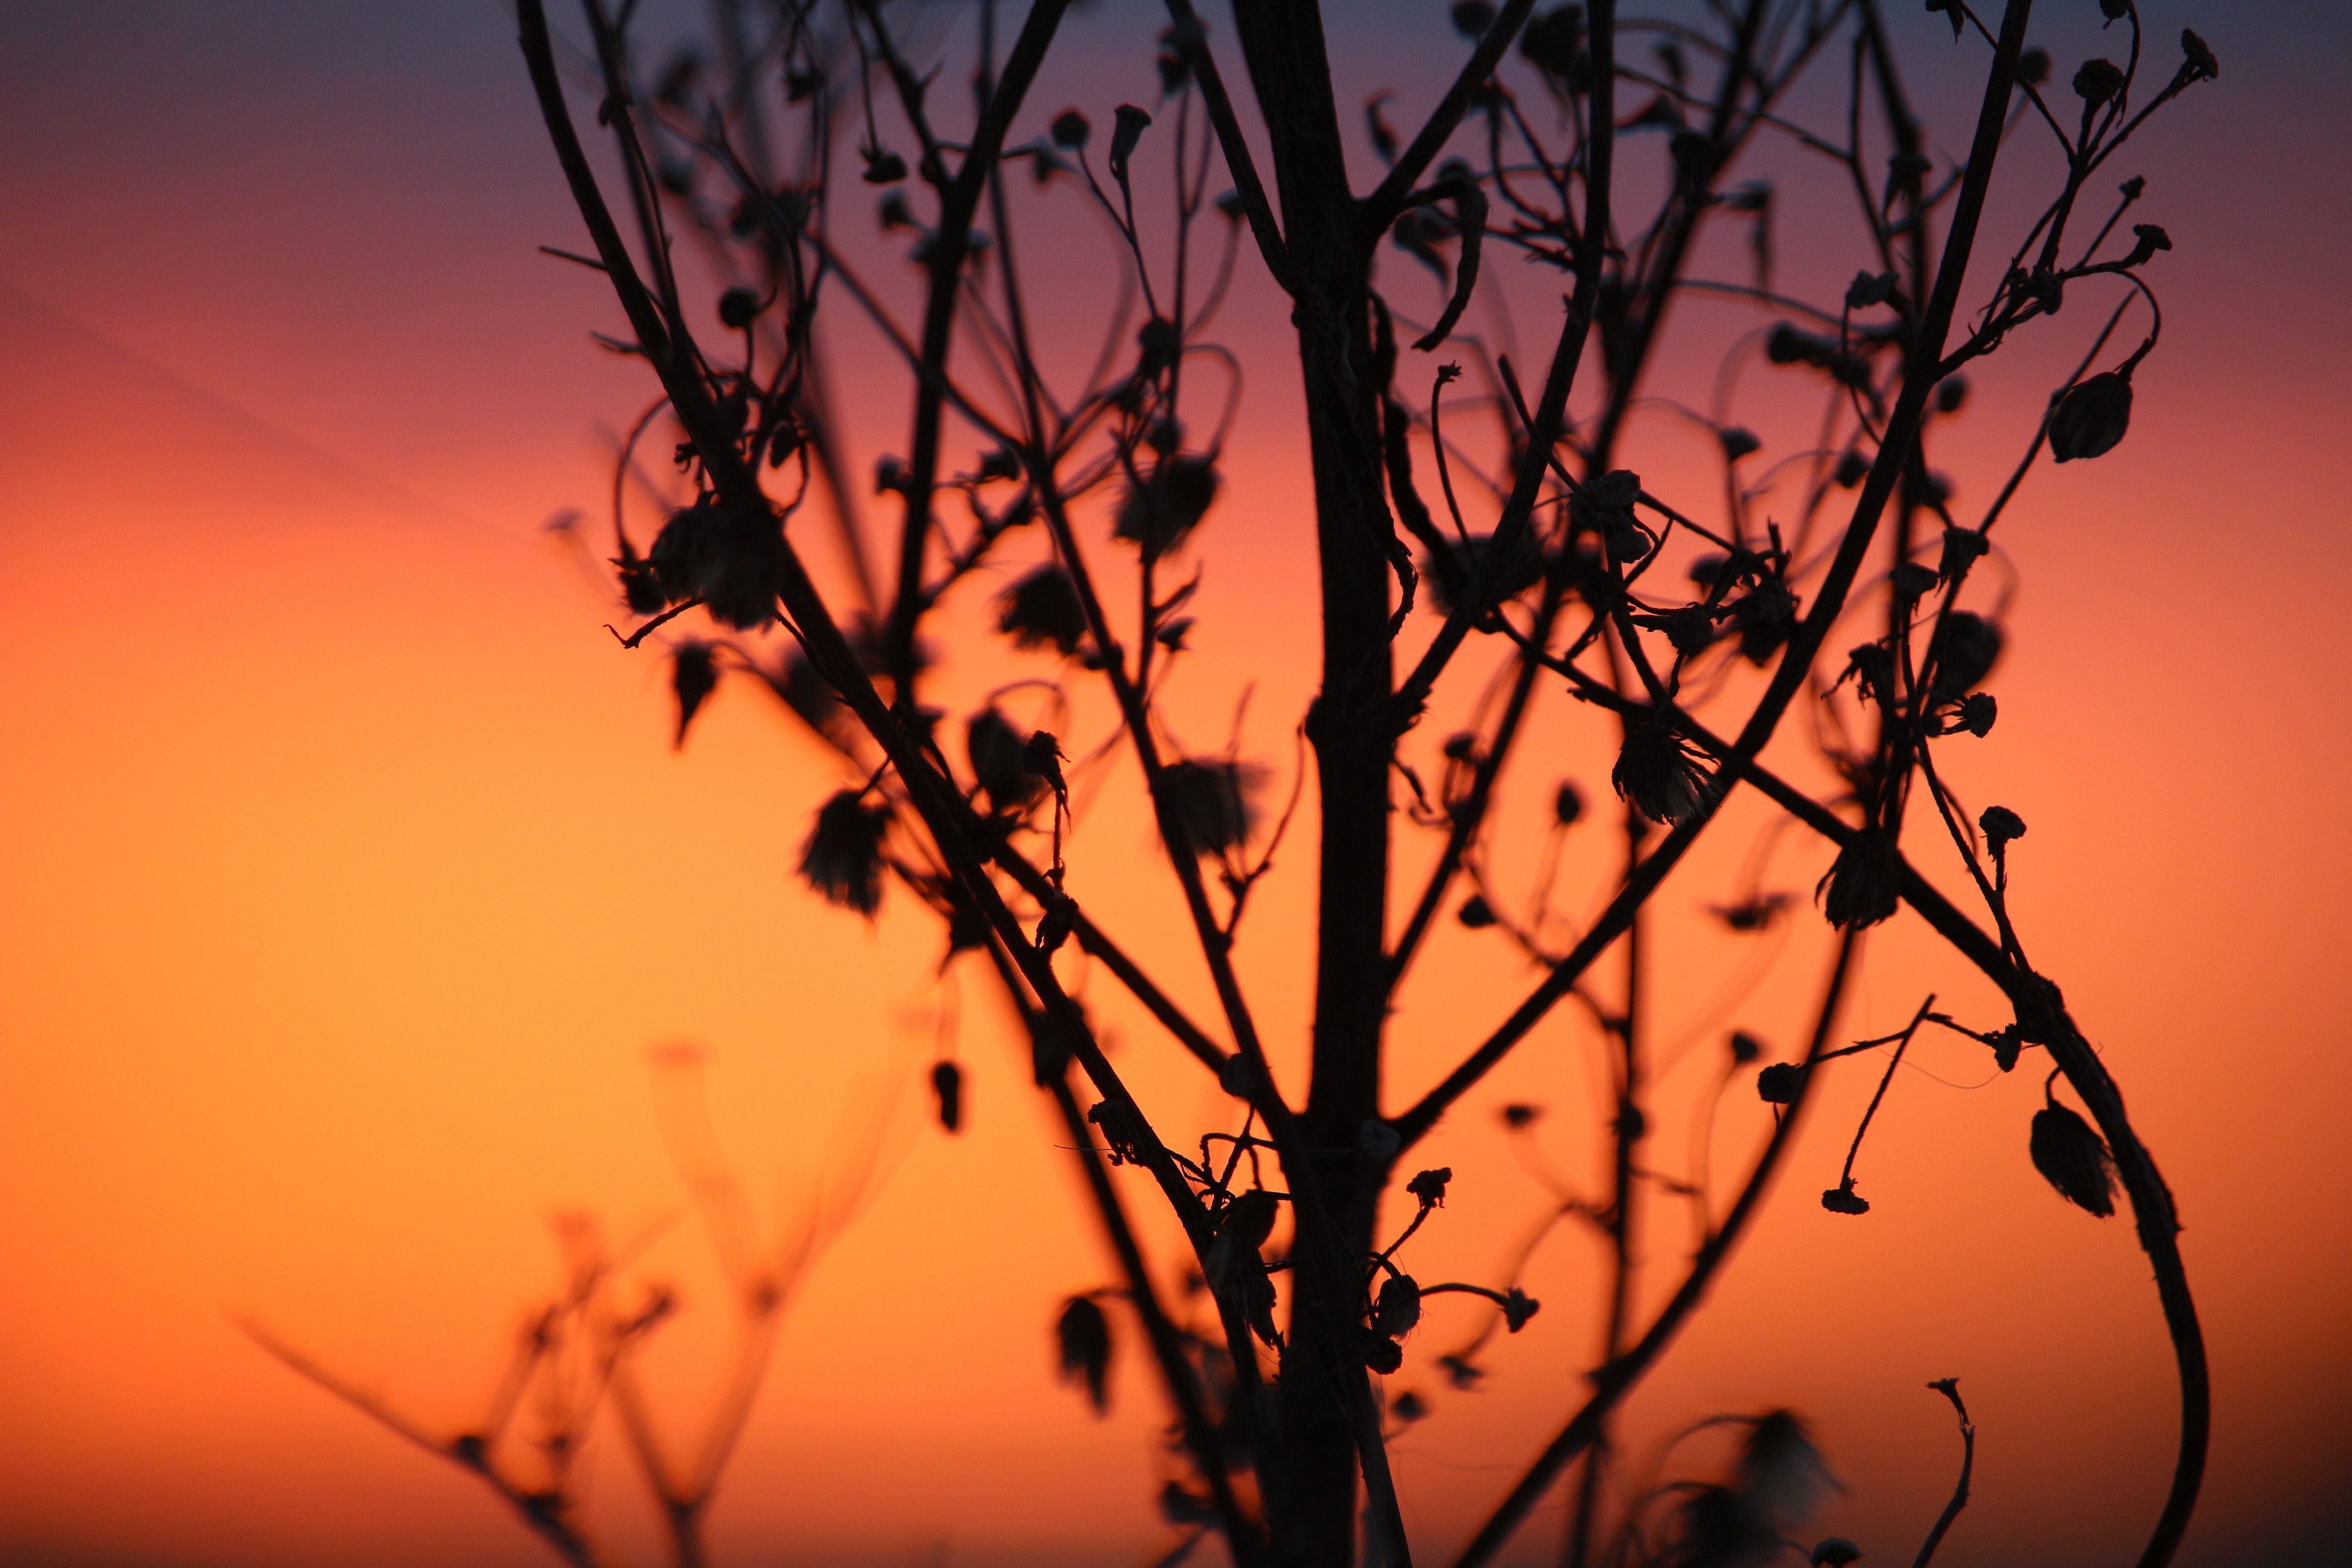
tree, nature, grass, branch, plant, sky, sun, sunrise, sunset, sunlight, morning, leaf, flower, dawn, atmosphere, dusk, evening, reflection, autumn, herbs, abendstimmung, afterglow, evening sky, setting sun, mugwort, atmospheric phenomenon, plant stem